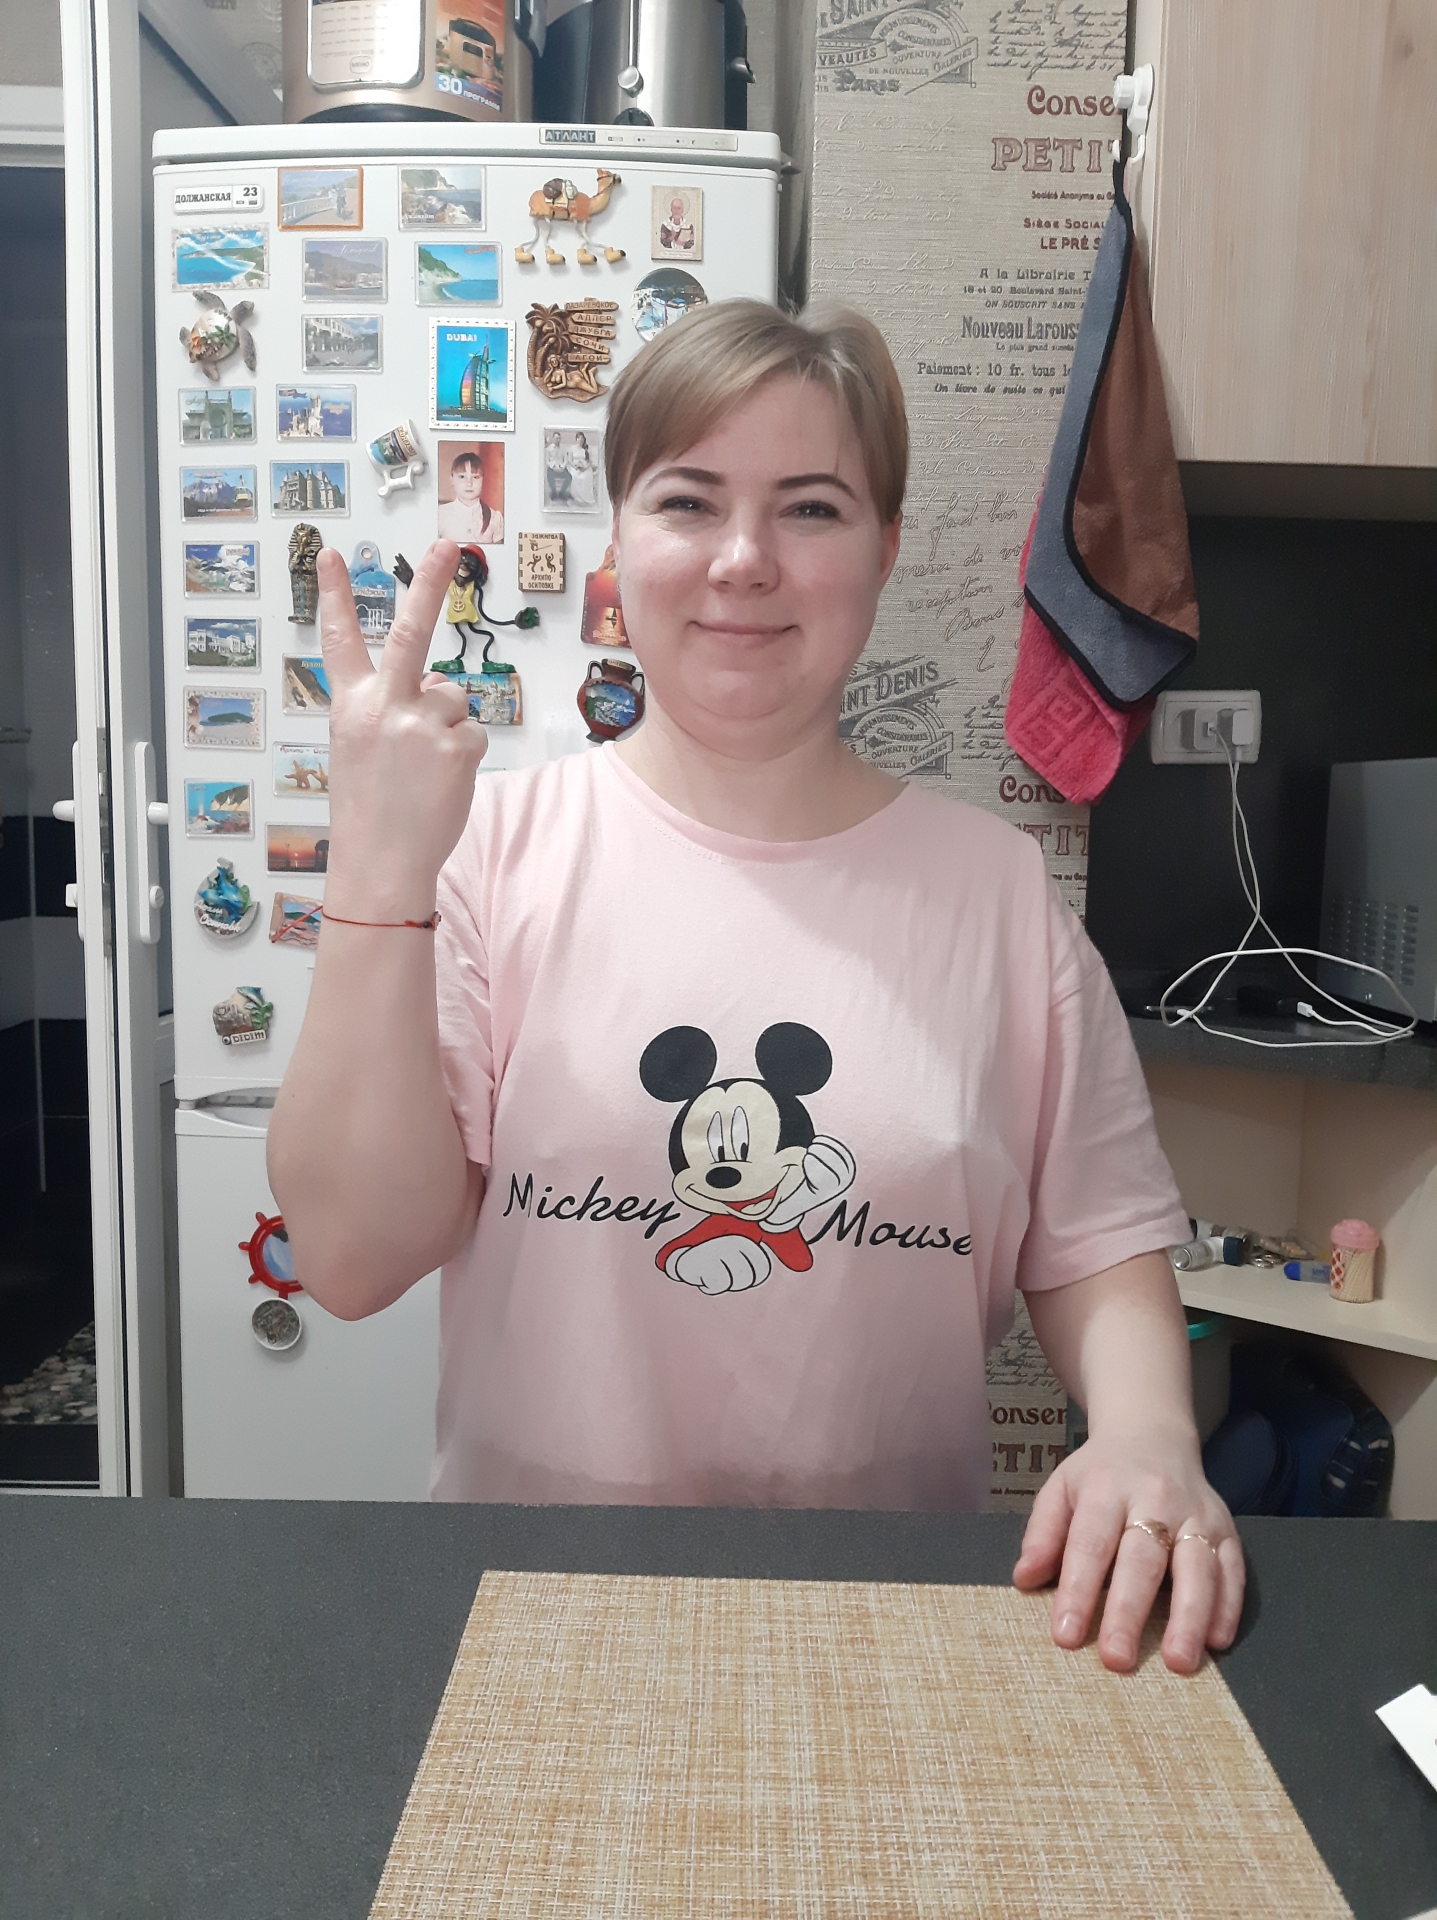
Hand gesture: peace_inverted